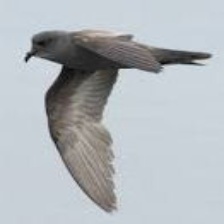
Species: ASHY STORM PETREL
Scientific name: OCEANODROMA HOMOCHROA